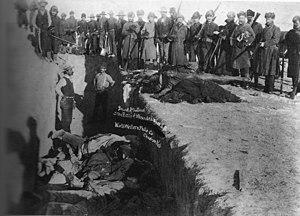
Le massacre de Wounded Knee est une opération militaire qui s'est déroulée le 29 décembre 1890 à Wounded Knee dans le Dakota du Sud, aux États-Unis. Entre 150 et 300 Amérindiens de la tribu Lakota miniconjou ont été tués par l'armée des États-Unis.
L'expression controversée « génocide des peuples autochtones » désigne la destruction massive de l'ensemble d'une collectivité ou d'une culture classée parmi les peuples autochtones, définis comme étant des minorités ethniques dont le territoire historique et actuel est intégralement occupé par l'expansion coloniale ou par la formation d'un État-nation dominé par un groupe politique issu d'une puissance coloniale.
La guerre de la Danse des esprits est un conflit armé survenu entre le 29 décembre 1890 et le 15 janvier 1891 aux États-Unis opposant les Lakotas au gouvernement des États-Unis. Elle débuta avec le massacre de Wounded Knee dans lequel le 7ᵉ régiment de cavalerie massacra environ 300 Lakotas non armés, principalement des femmes, des enfants et des personnes âgées à Wounded Knee le 29 décembre 1890. La guerre de la Danse des esprits prit fin lorsque le chef sioux Kicking Bear se rendit le 15 janvier 1891.